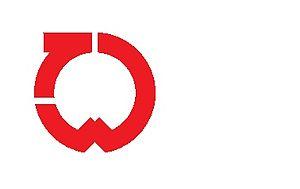
Ten'ei est un village japonais, situé dans la Préfecture de Fukushima.